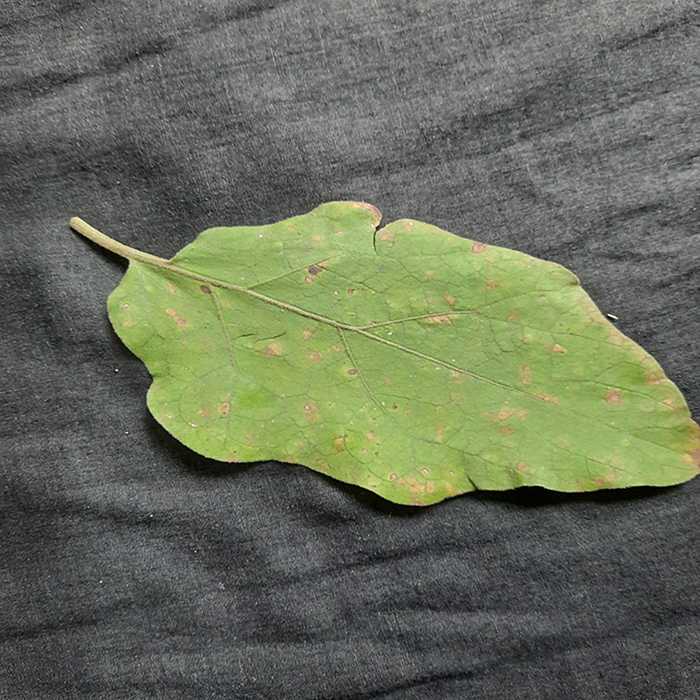
Plant: Eggplant
Label: Eggplant Cercopora leaf spot